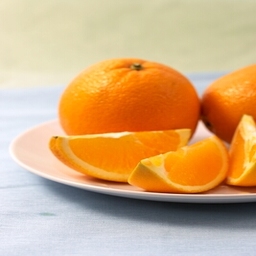
Label: Orange